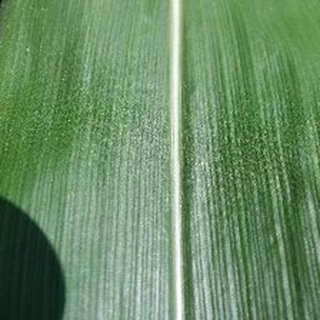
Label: healthy_corn